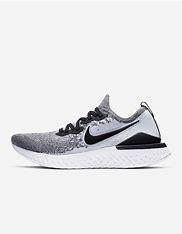
Brand: Nike
Model: Epic React Flyknit 2